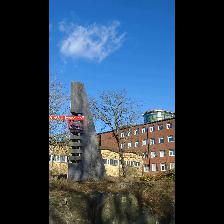
Label: NonHuman